Earthing system

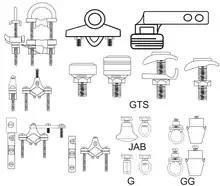
Grounding connectors

Connectors for earthing installation are a means of communication between the various components of the earthing and lightning protection installations (earthing rods, earthing conductors, current leads, busbars, etc.).